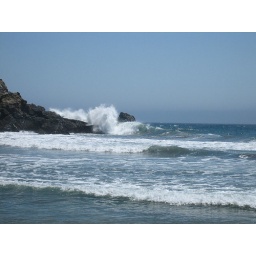
Waves crashing onto rocks at this small beach we found in Big Sur